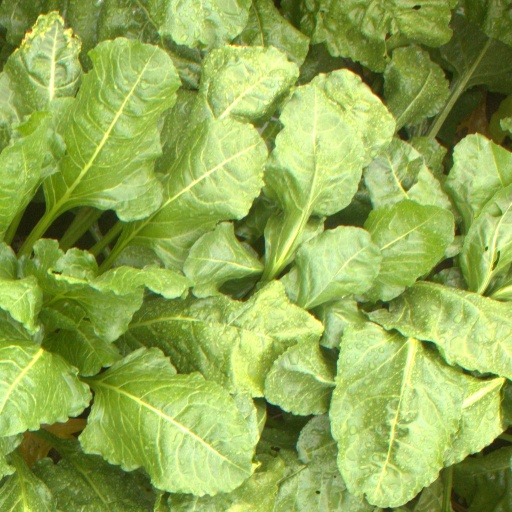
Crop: sugar beet